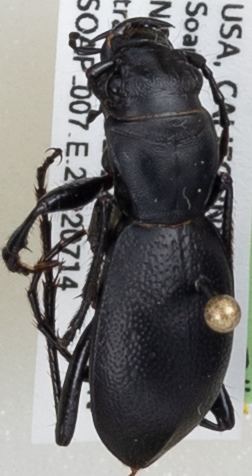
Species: Omus californicus
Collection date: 2022-07-14
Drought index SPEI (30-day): -0.8
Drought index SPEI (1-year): -1.69
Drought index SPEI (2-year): -2.09